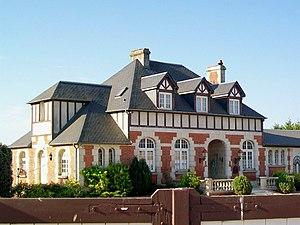
L'ancien bâtiment voyageurs de la gare de Barbery, située à mi-chemin entre Barbery et Montépilloy, mais sur la commune de Borest. Ce bâtiment a été construit en même temps que celui de Senlis, également détruit au début de la première guerre mondiale, et son style est le même, car tous les deux ont été dessinés par le même architecte, Gustave Umbdenstock.
La ligne de Chantilly - Gouvieux à Crépy-en-Valois est une ligne ferroviaire française, d'une longueur de 35,1 kilomètres, qui reliait Chantilly à Crépy-en-Valois dans le département de l'Oise, en Picardie.